Alberto Rey

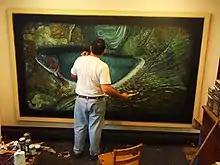
Alberto Rey working on a painting in his Fredonia, NY barn studio.

Rey became a curator and director for the Chautauqua Institution’s Center of the Visual Arts in 1996. Later he became a councilor on the Artist’s Advisory Panel of the New York Foundation for the Arts.